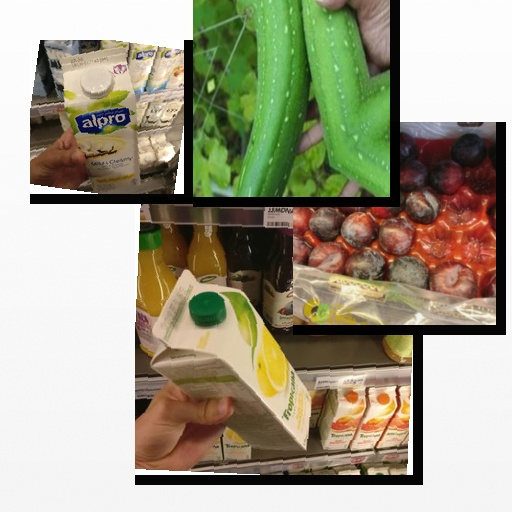
Food items: sponge_gourd, vanilla_soy_yogurt, plum, golden_grapefruit_juice